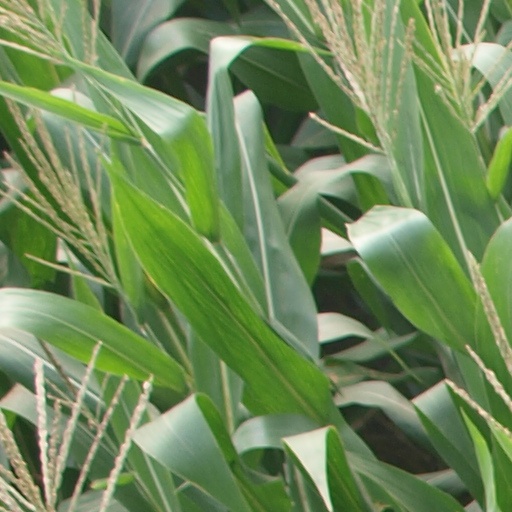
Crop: maize; corn